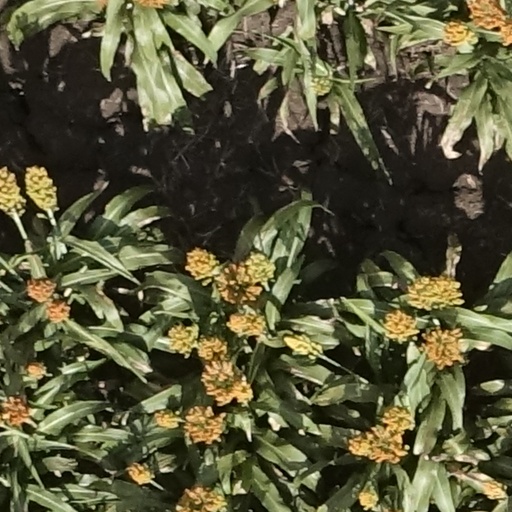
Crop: sorghum